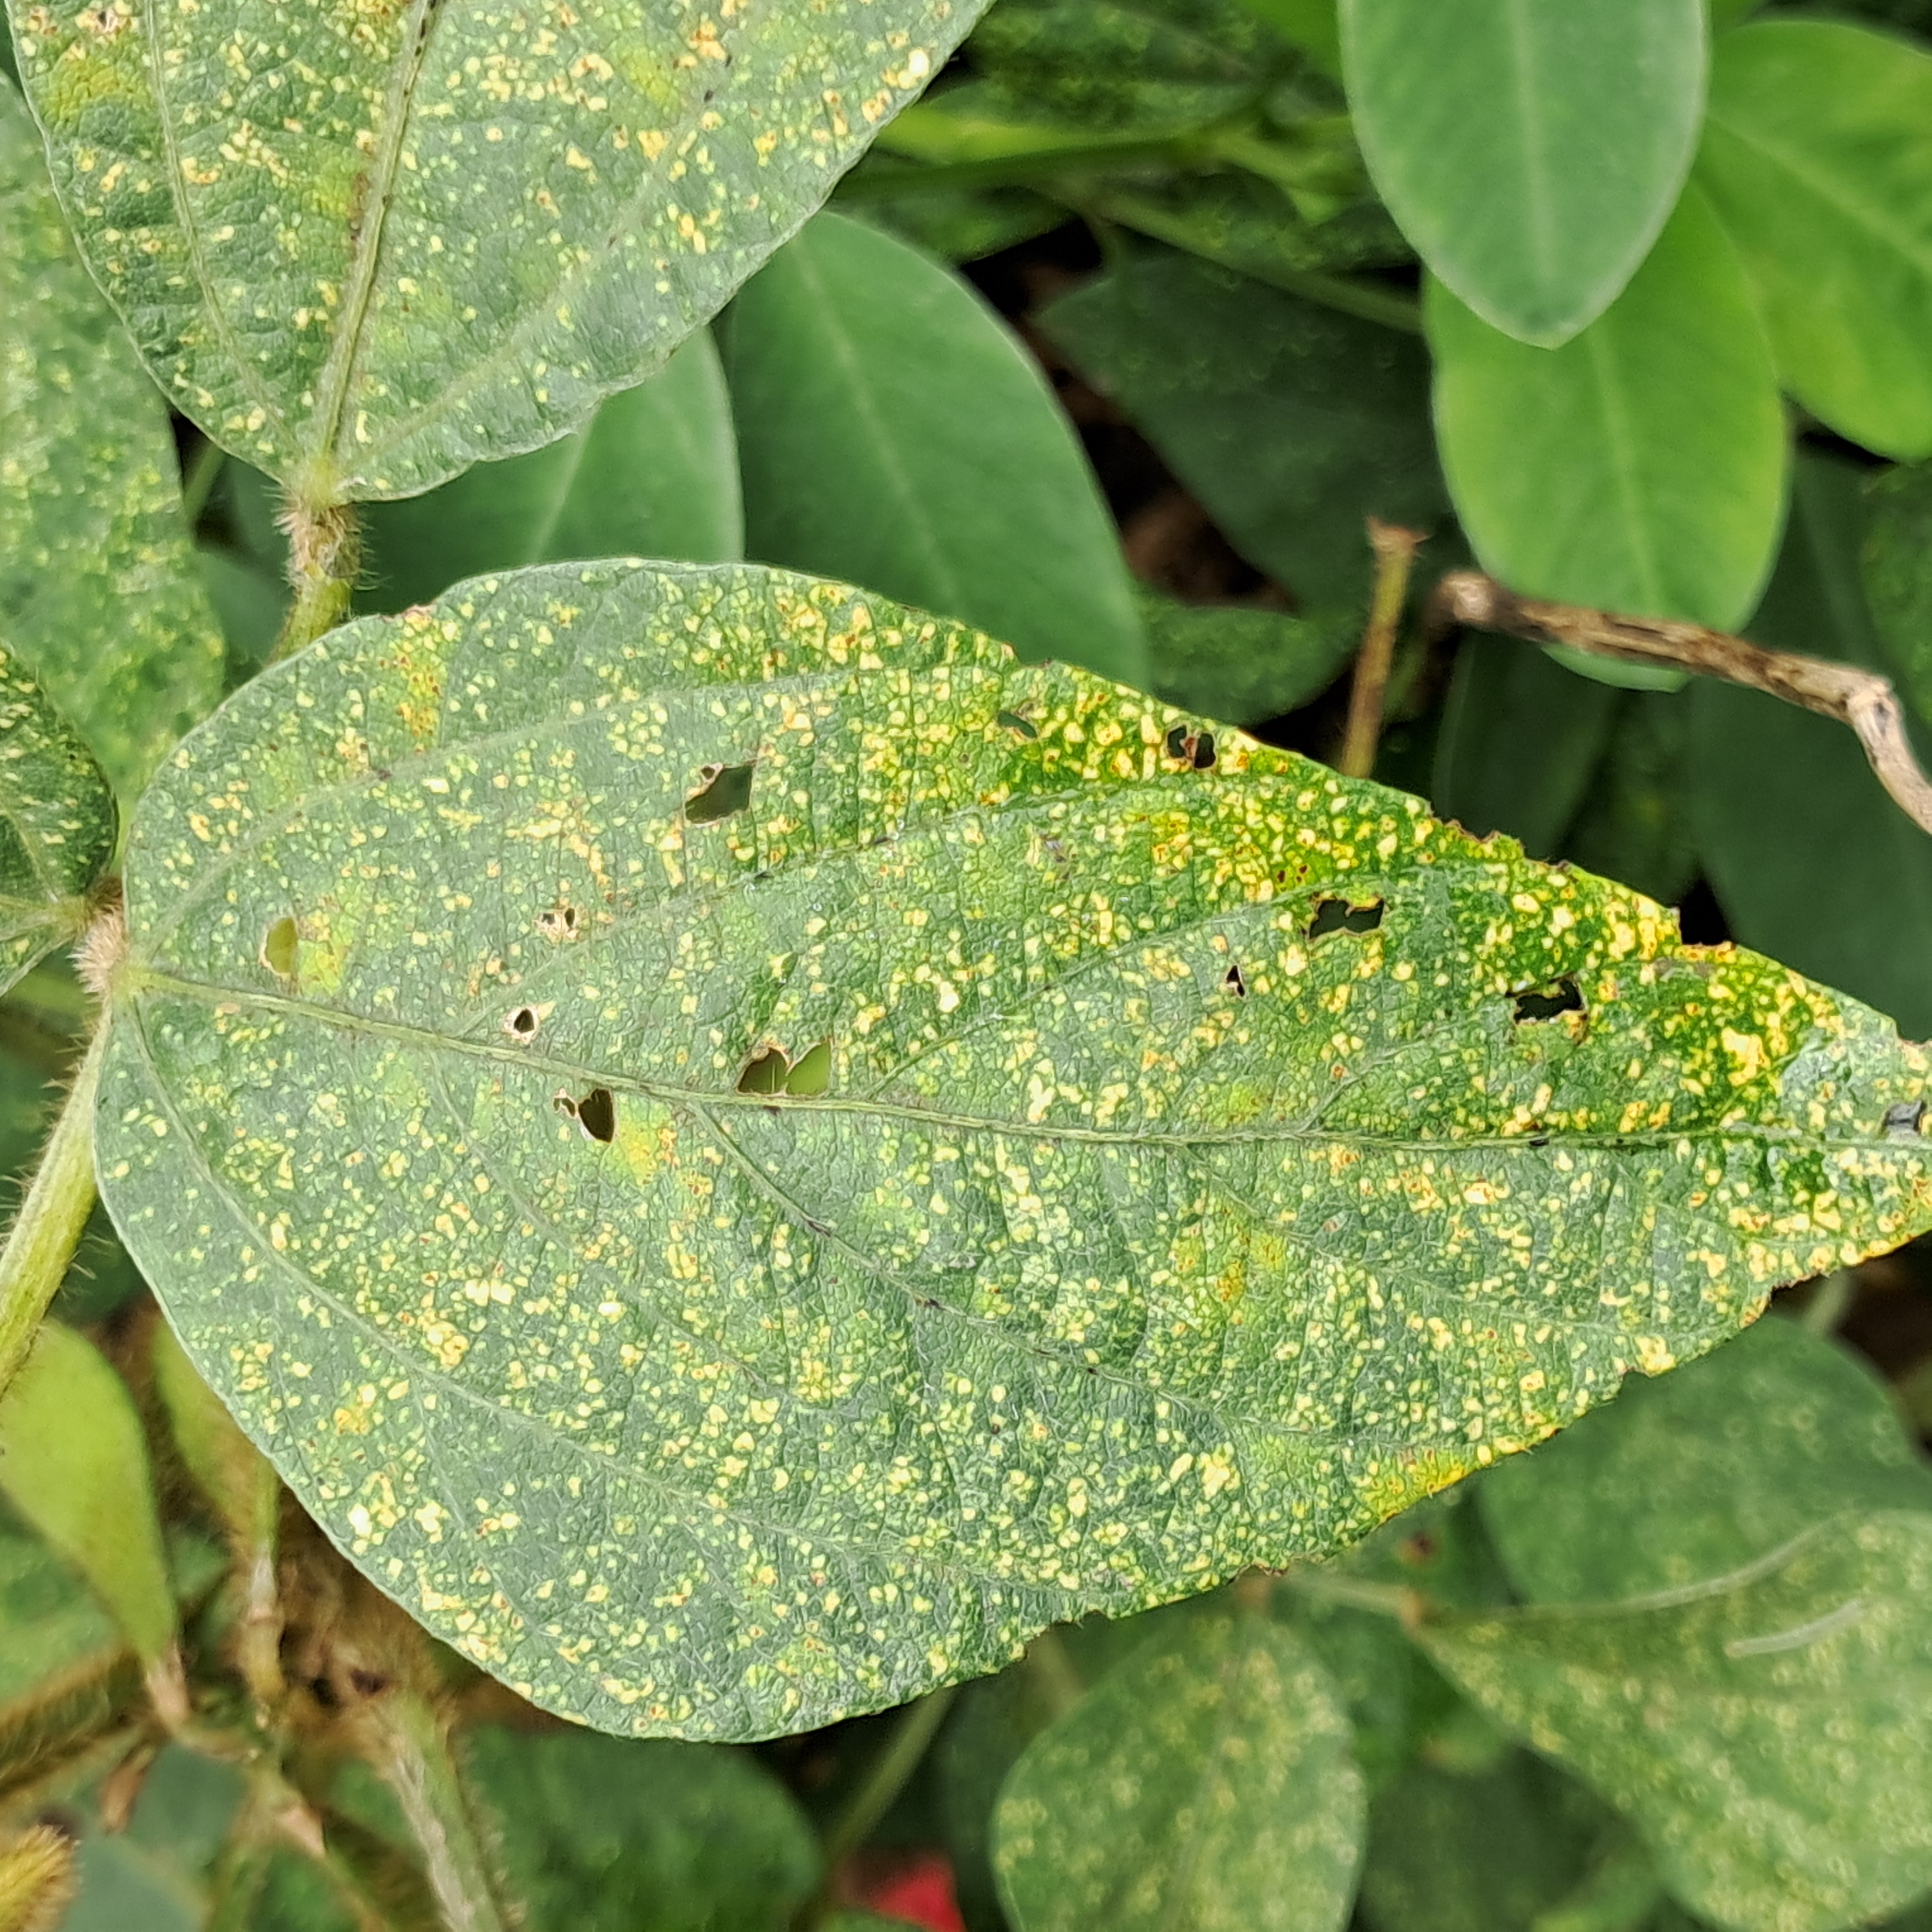
Label: Mosaic